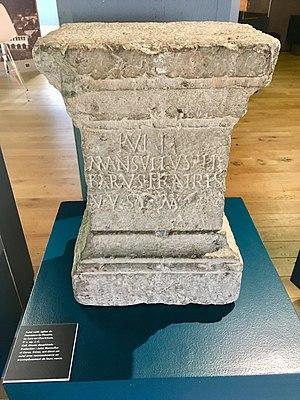
Autel Votif gallo-romain retrouvé sur le territoire de la commune de Pommiers-la-Placette Daté du IIème siècle a.p. Jésus Christ Exposition Pays Voironnais Collection Musée Dauphinois, Grenoble, Isère
Un autel votif est composé par une pierre ou du marbre plus ou moins sculptée servant aux dévotions particulières au saint auquel il est dédié.
Pommiers-la-Placette est une ancienne commune française située dans le département de l'Isère, en région Auvergne-Rhône-Alpes. Elle fait aujourd'hui partie de la nouvelle commune La Sure en Chartreuse.